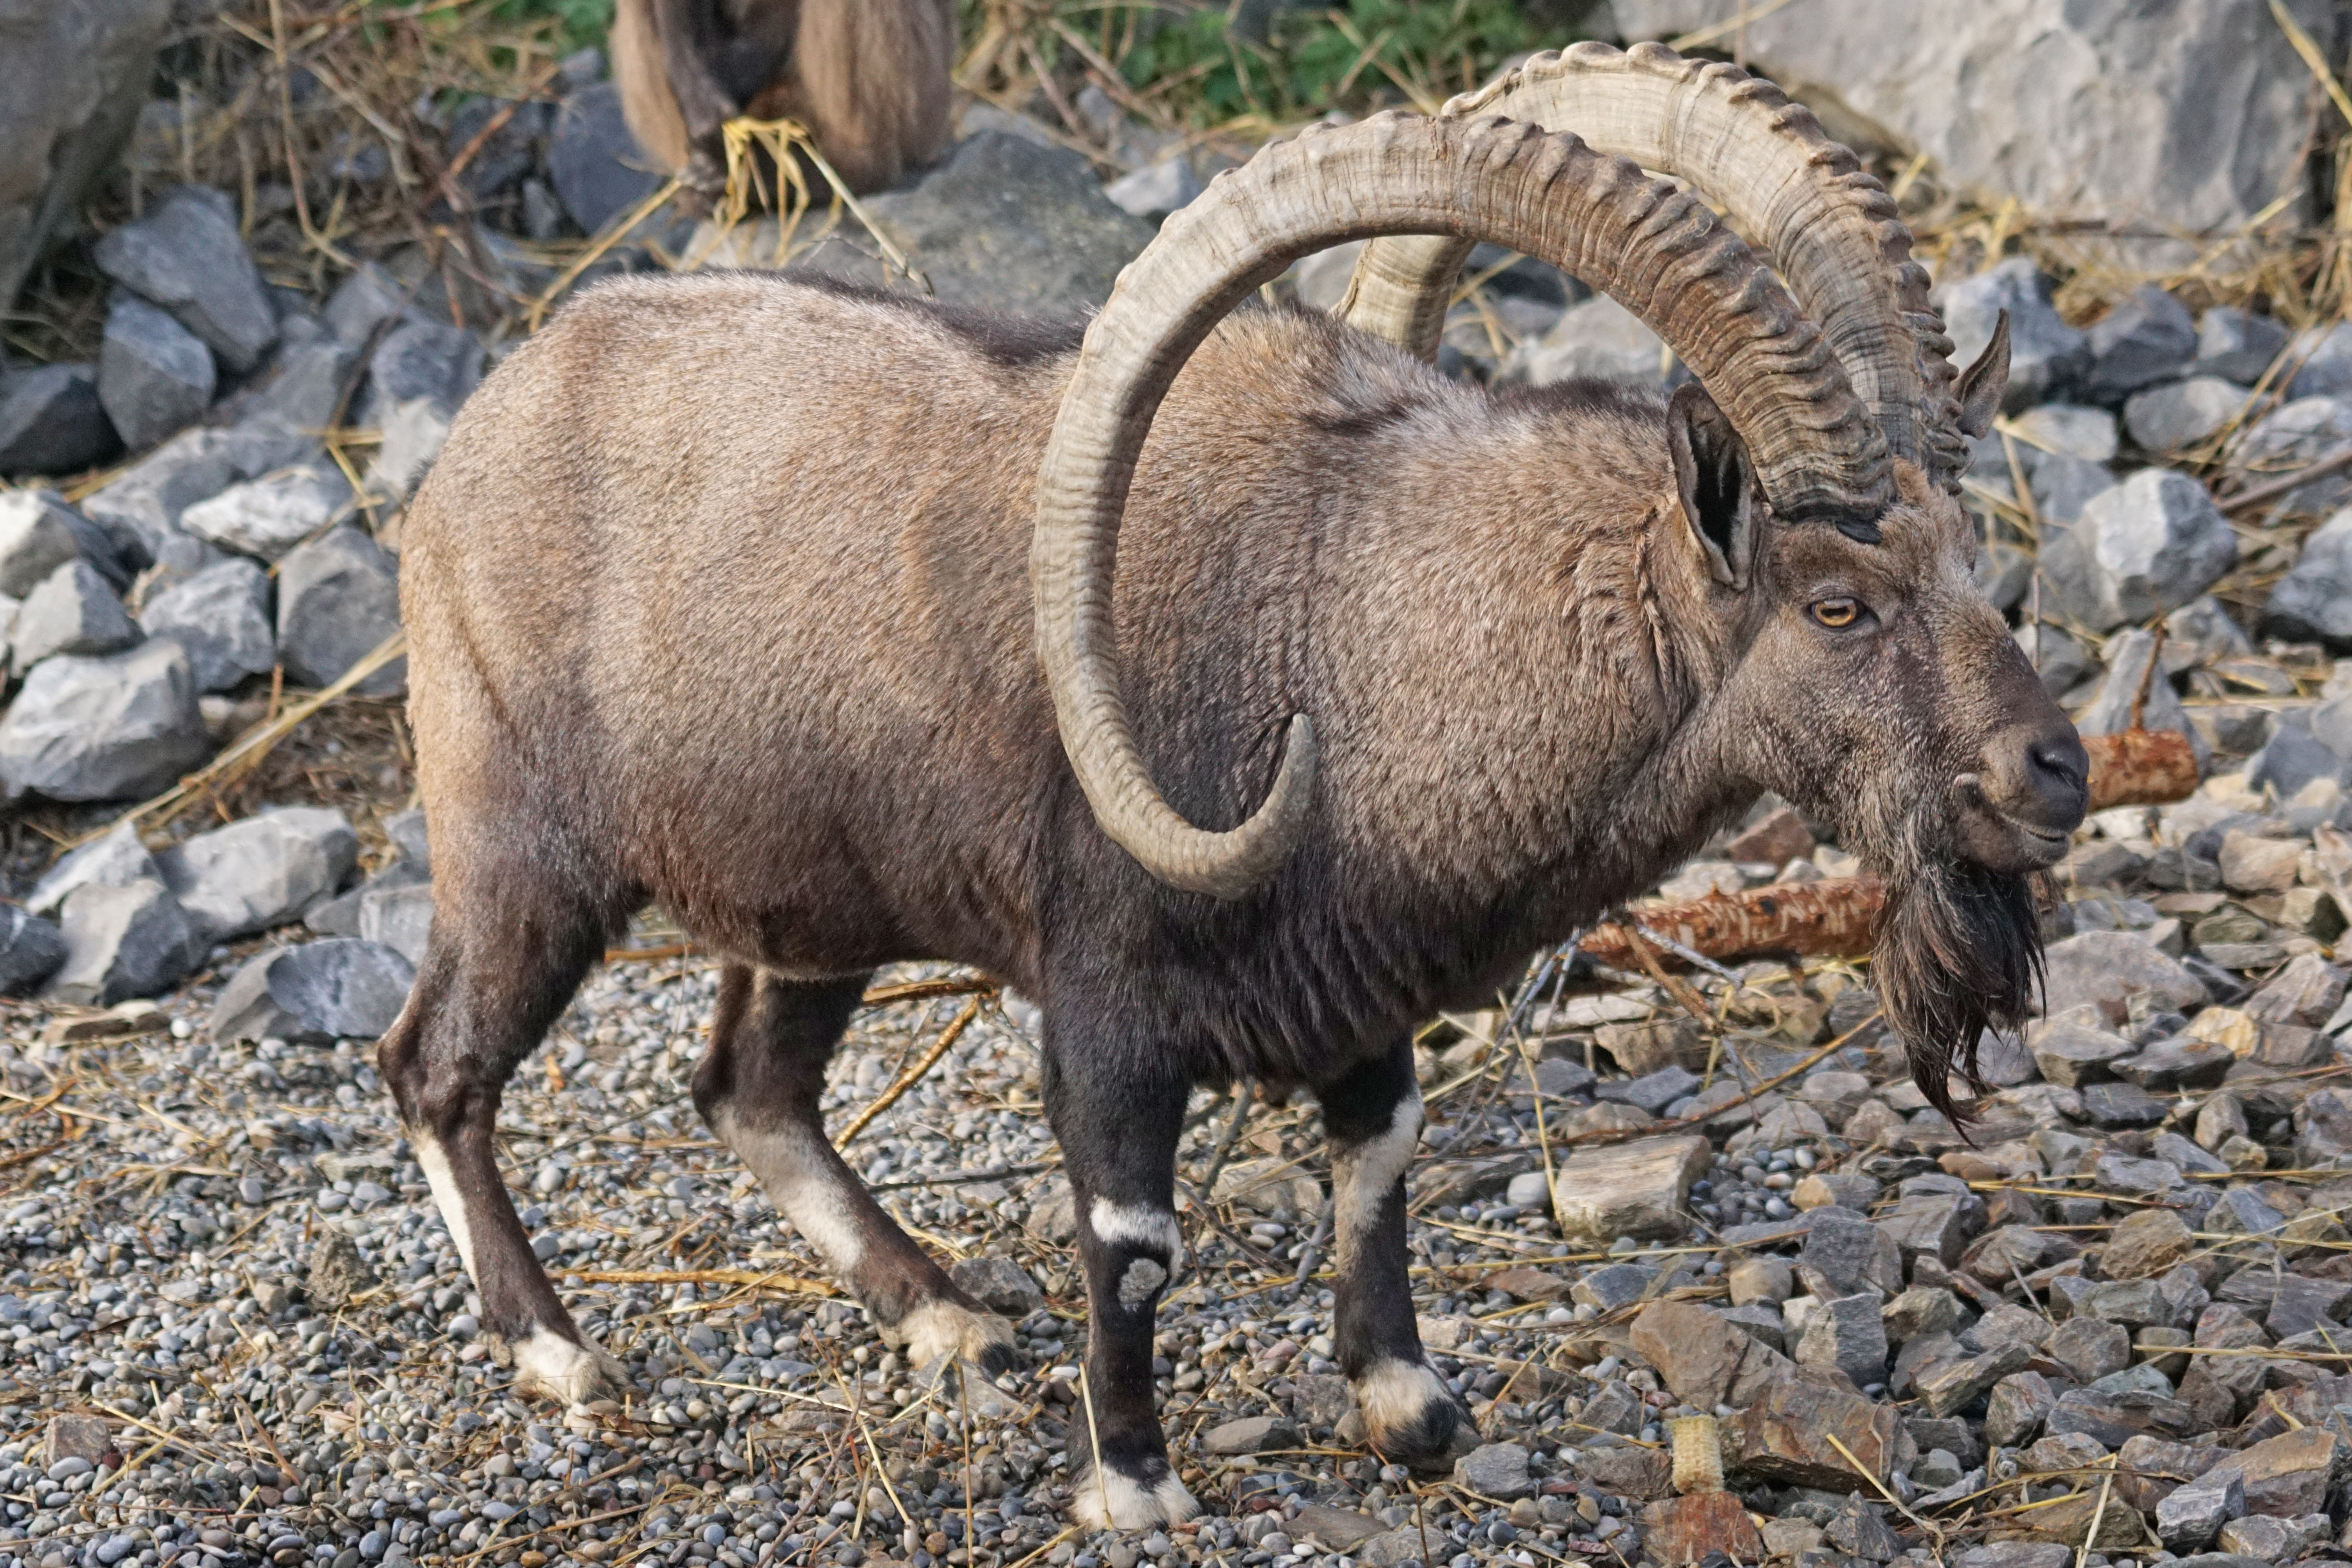
wildlife, horn, herd, sheep, mammal, fauna, animals, vertebrate, sheeps, highlands, elk, capricorn, horned, ethiopia, bighorn, barbary sheep, cow goat family, argali, nubischer capricorn